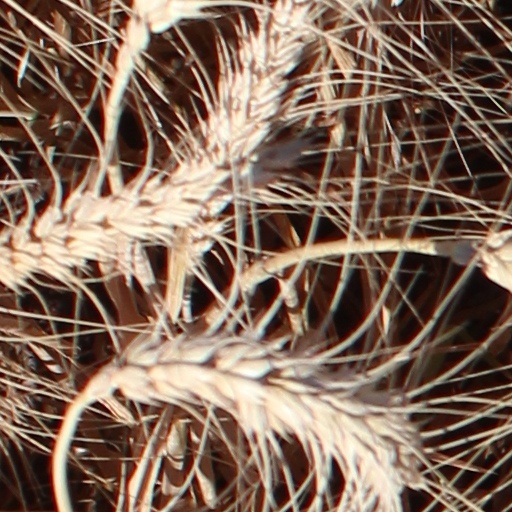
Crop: wheat